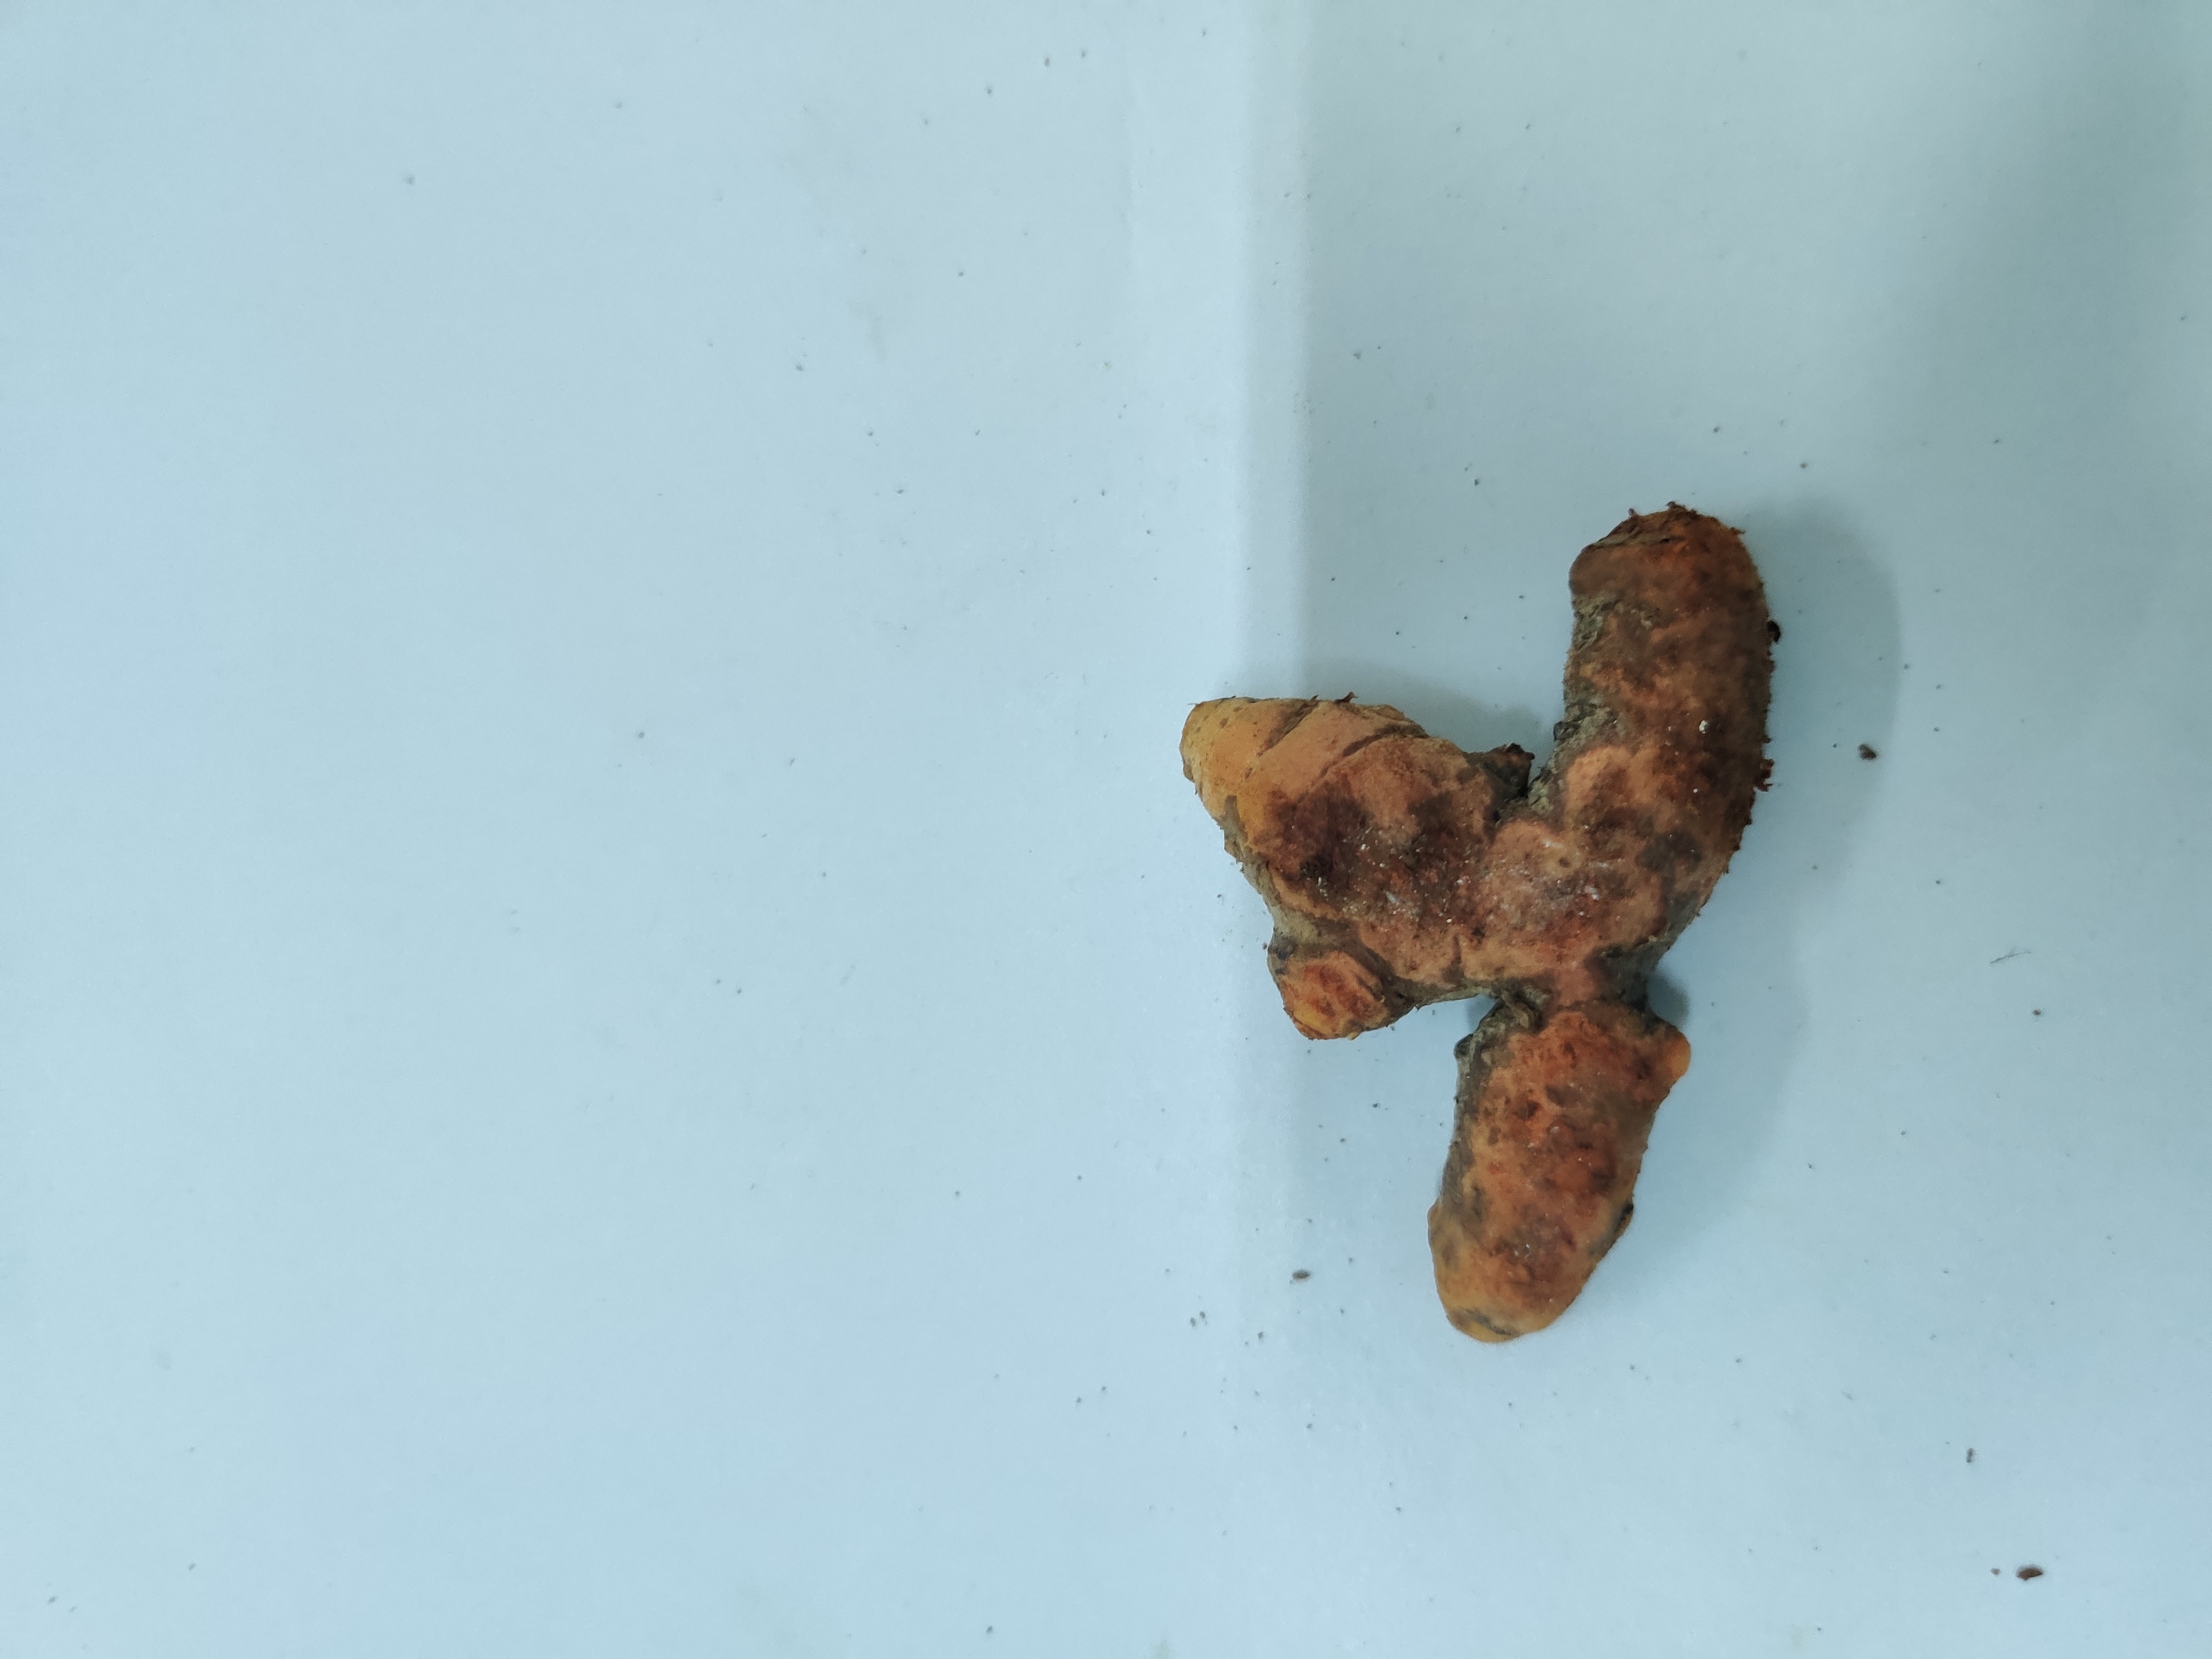
Crop: Turmeric
Condition: Damaged